British passport

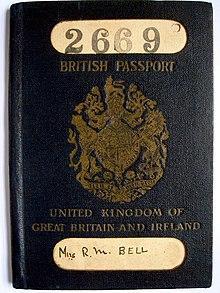
British passport issued in 1924

In October 1920, the League of Nations held the Paris Conference on Passports & Customs Formalities and Through Tickets. British diplomats joined with 42 countries to draft passport guidelines and a general booklet design resulted from the conference. The League model specified a 32-page booklet of . The first four pages were reserved for detailing the bearer's physical characteristics, occupation and residence.